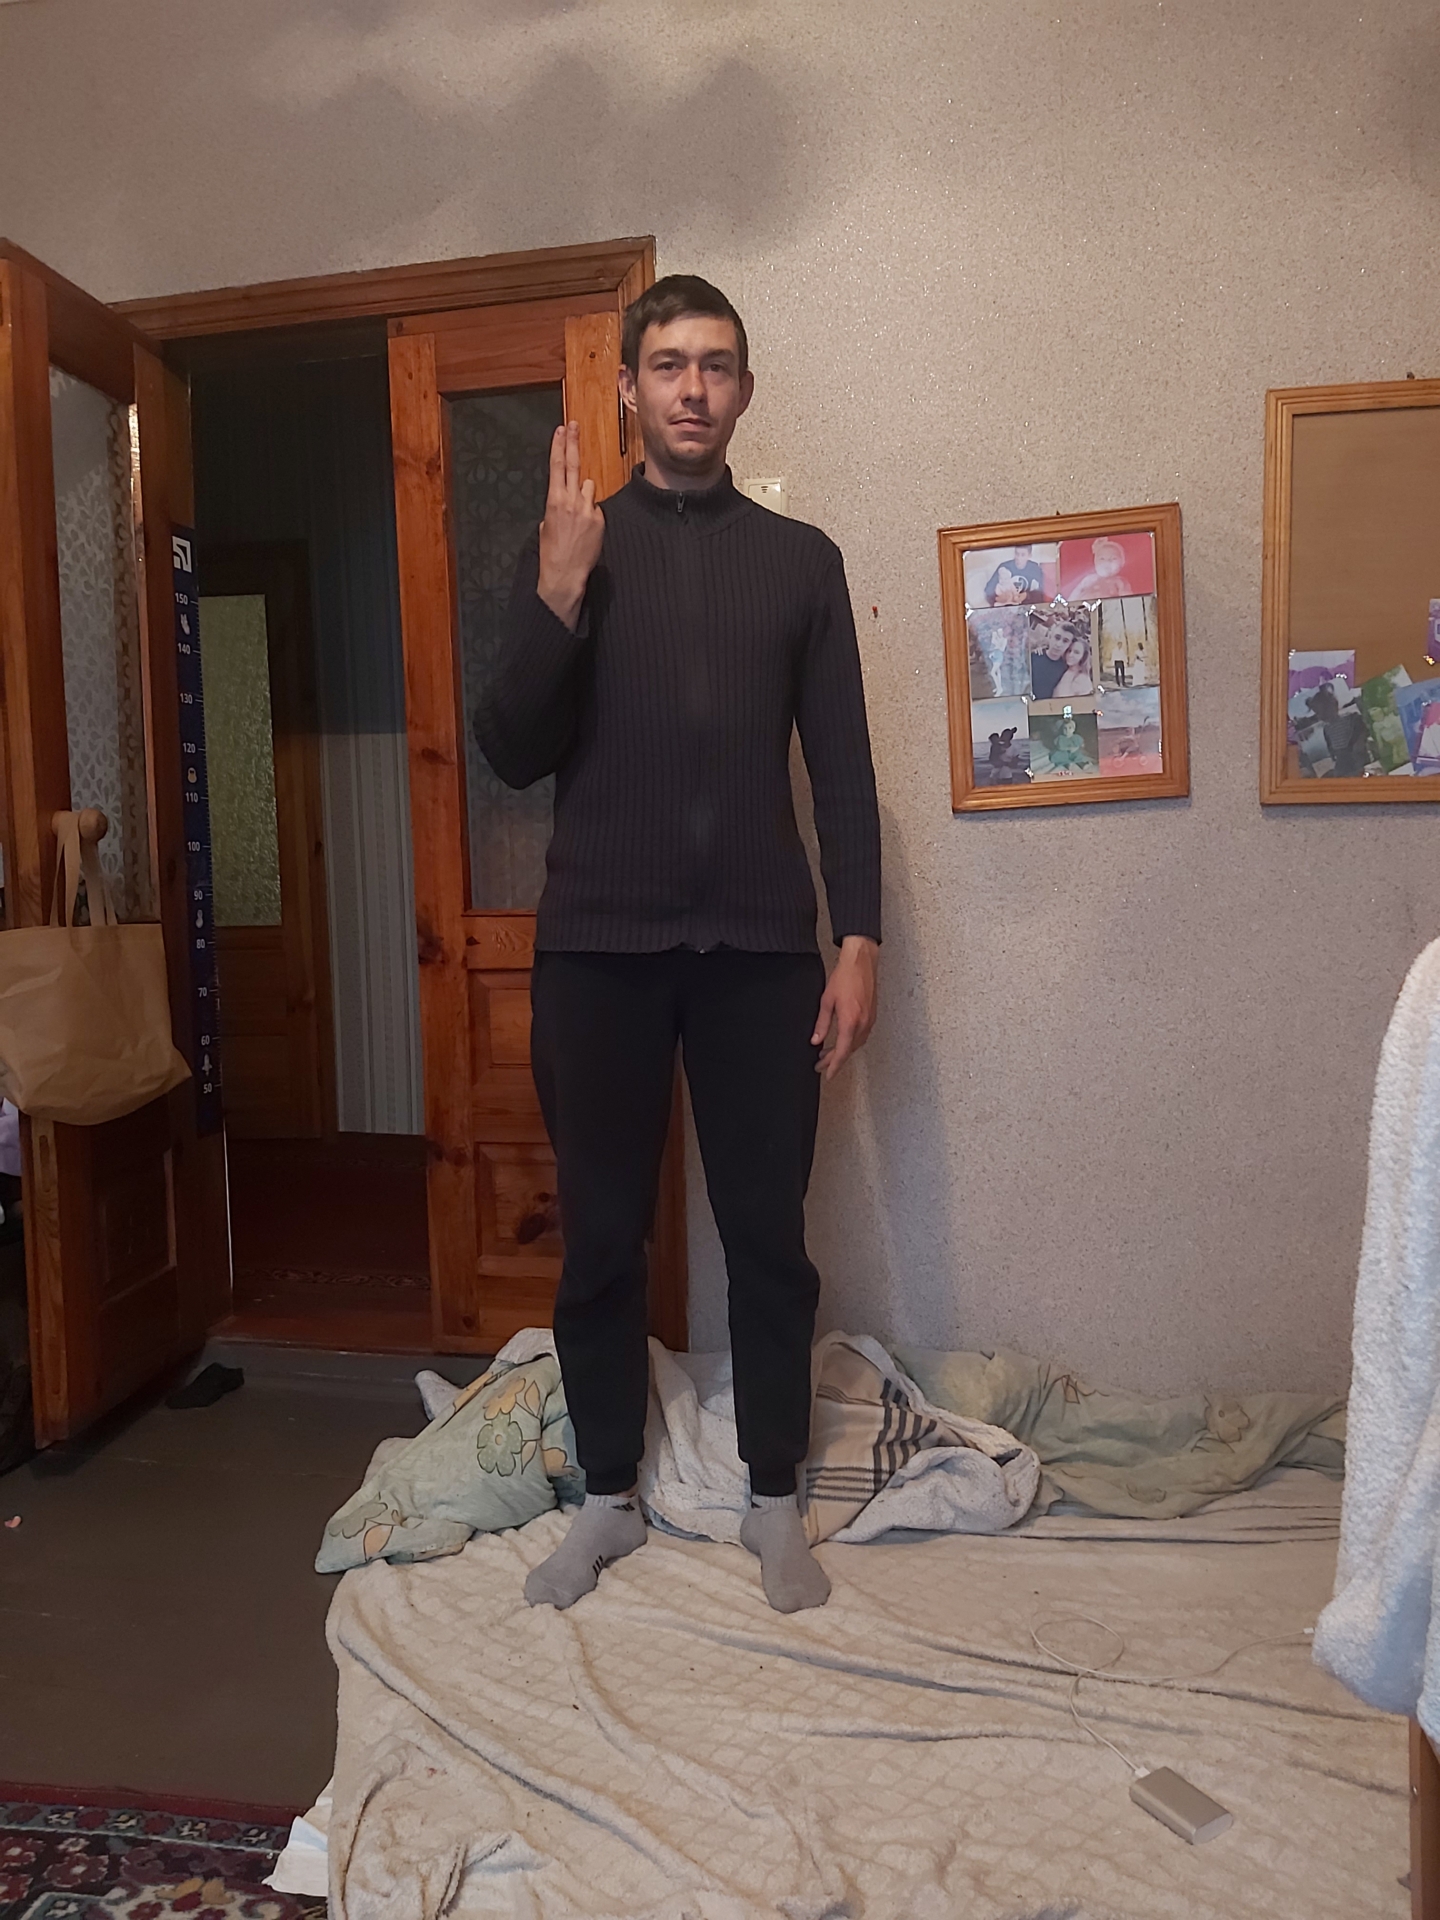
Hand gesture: two_up_inverted